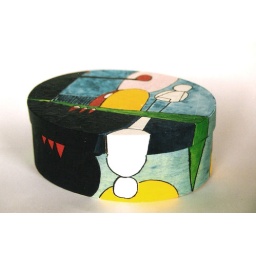
I painted this box in 1995, there is a big wooden family living in the box.&lt;i&gt;This picture is made from a scan.&lt;/i&gt;